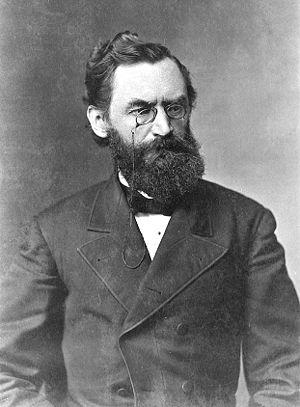
Depuis son admission à l'Union, le 10 août 1821, l'État du Missouri élit deux sénateurs, membres du Sénat fédéral.